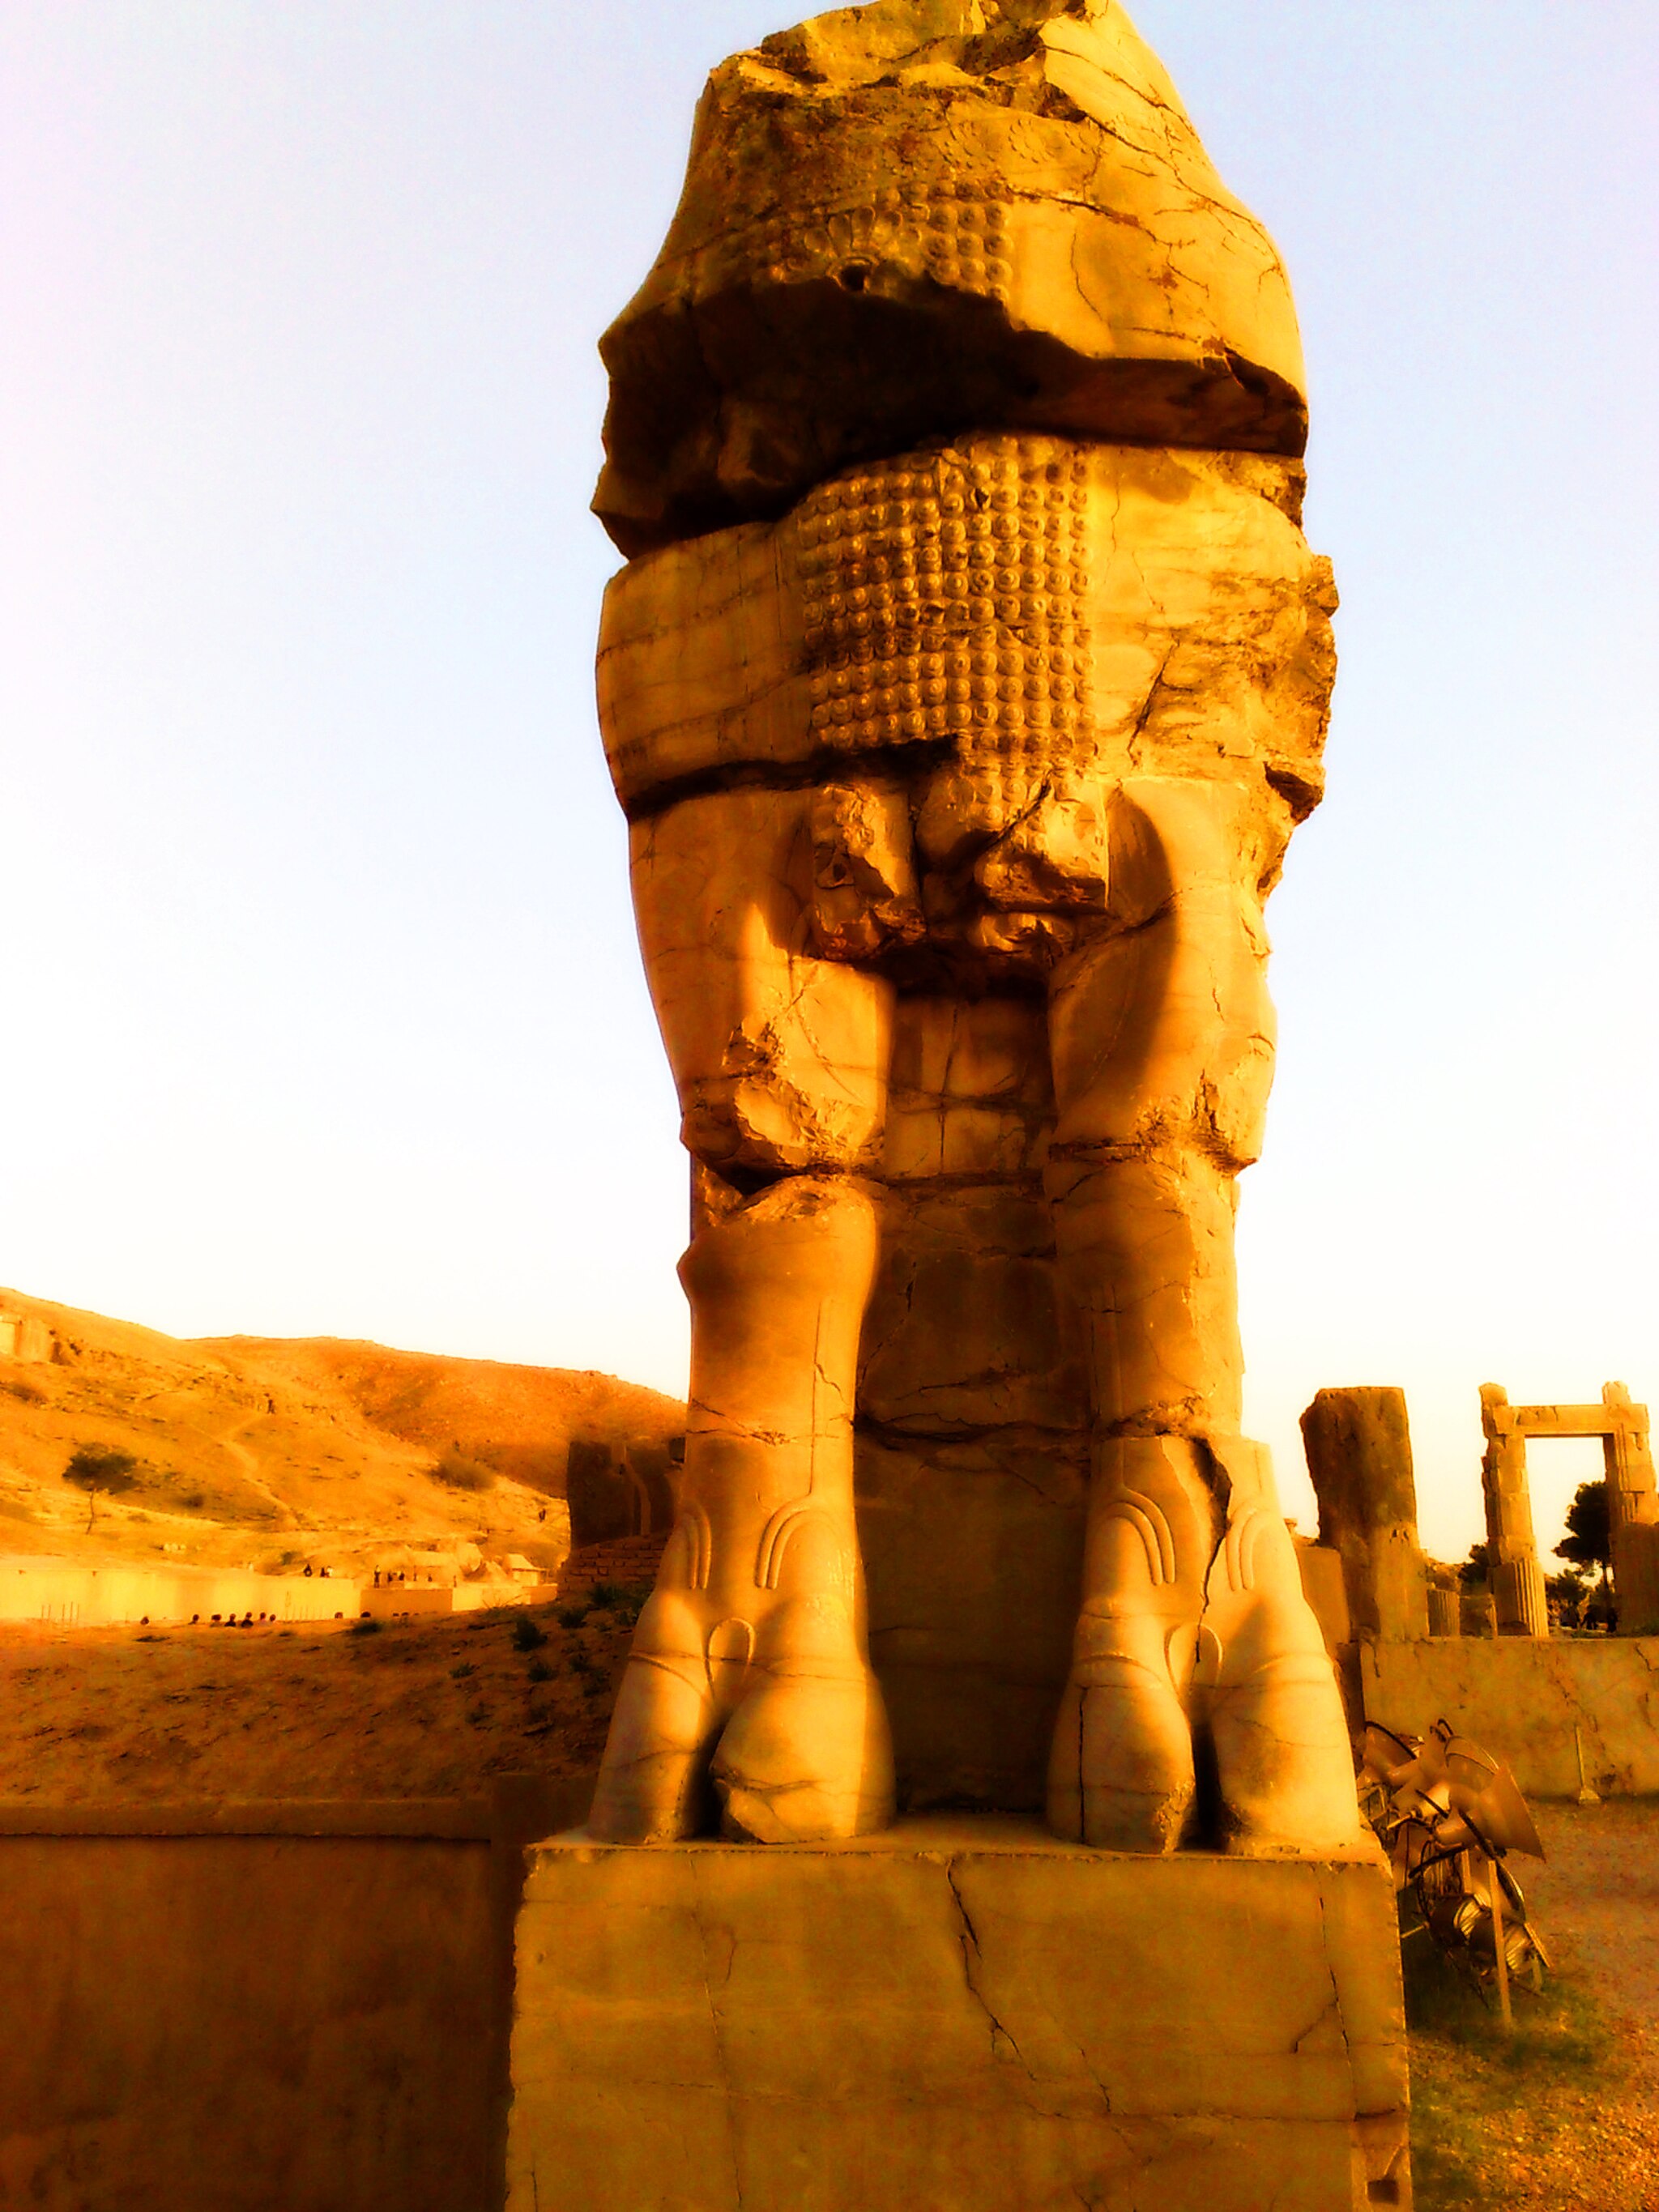
Title: Parse8
Description: Persepolispic
Date: 2011-06-01
Categories: Taken with Nokia N82, Self-published work, 2008 in Persepolis, Broken bull statue in the northern facade, Hall of hundred columns, Sculptures of Shedu